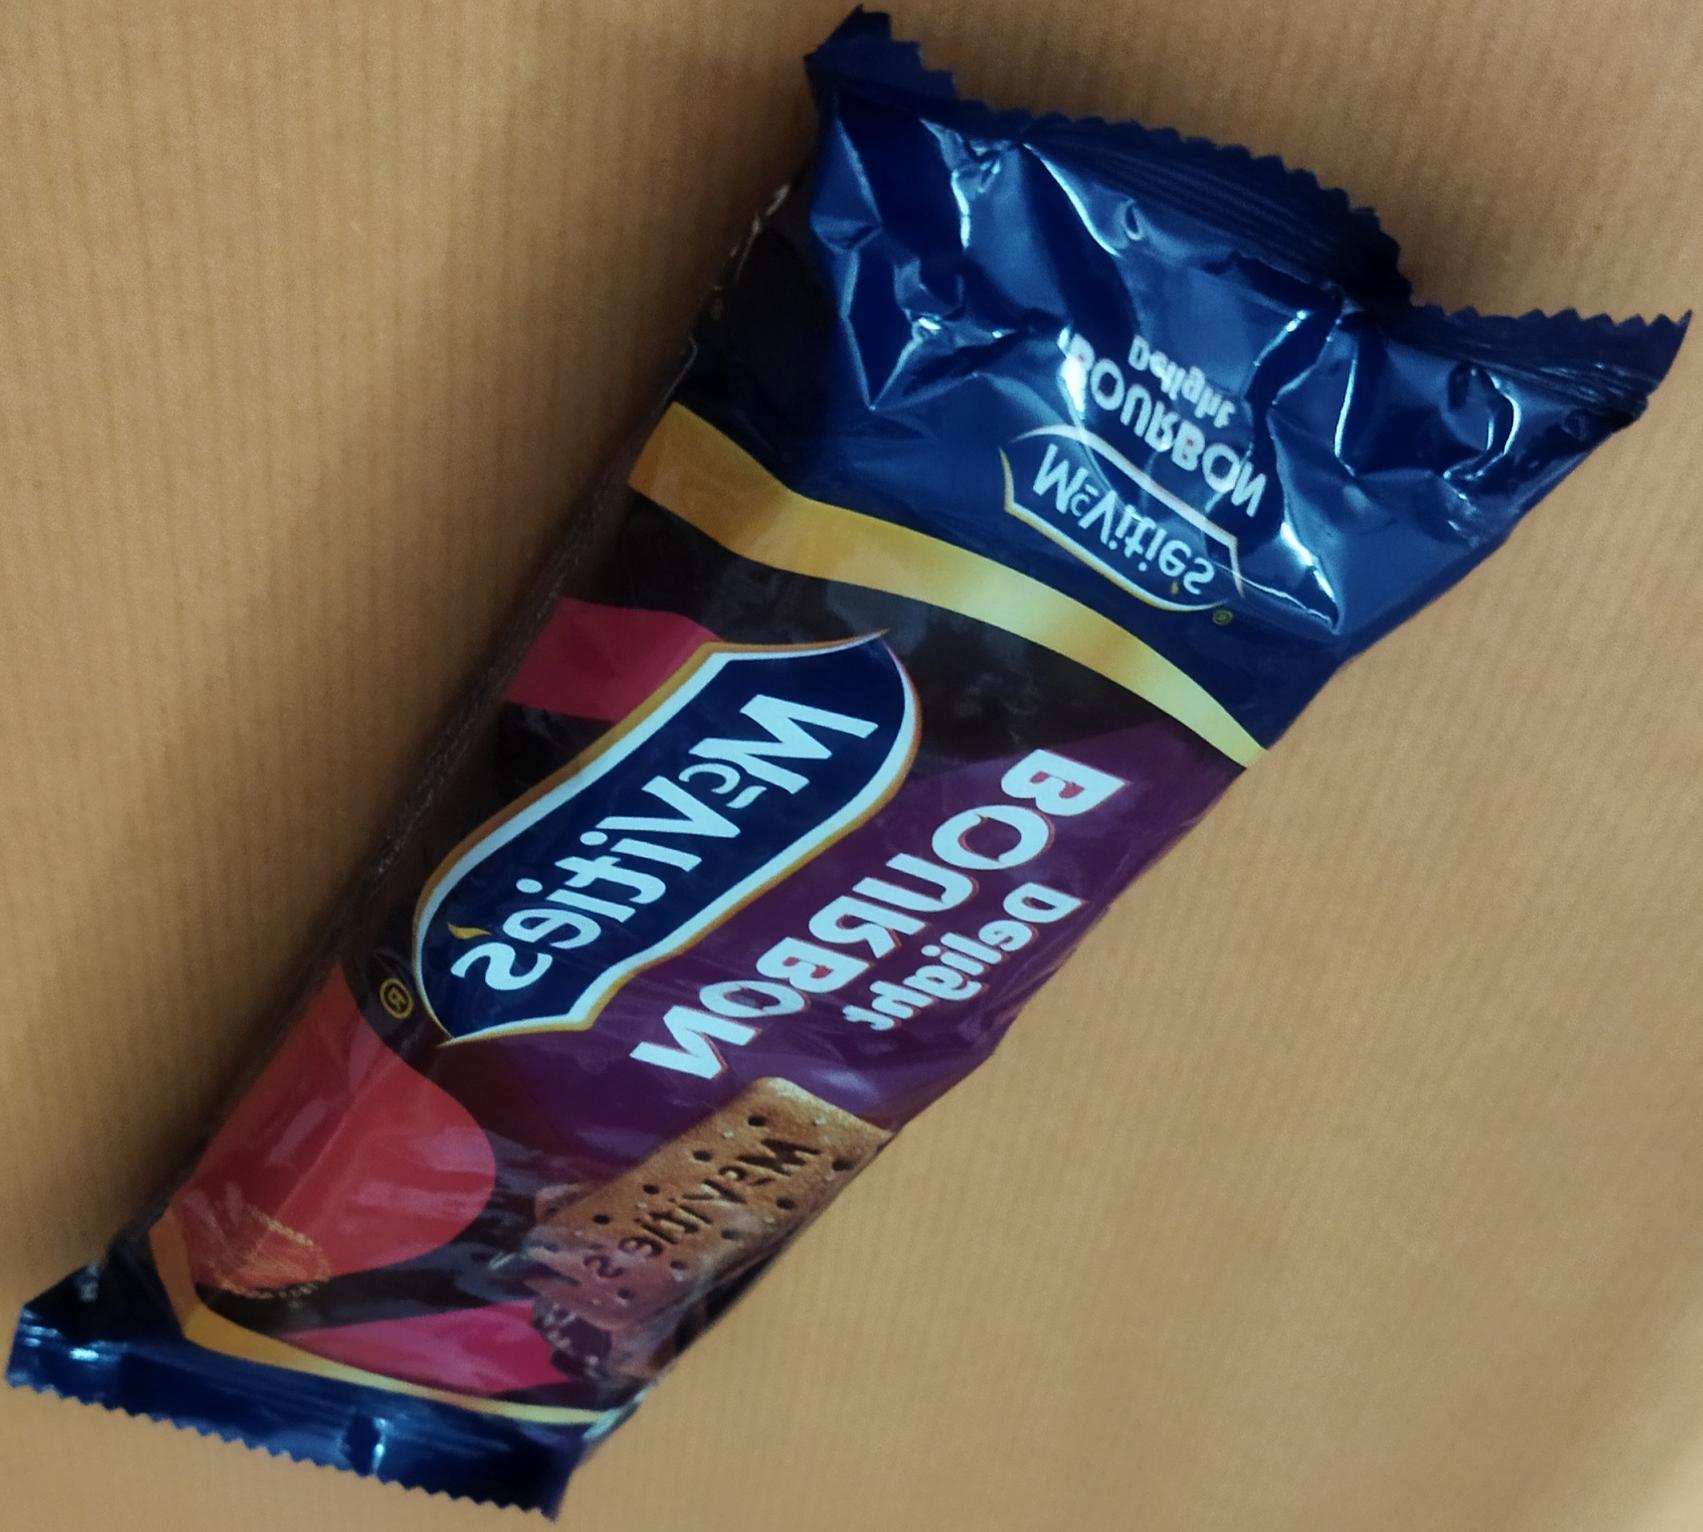
Label: plastics